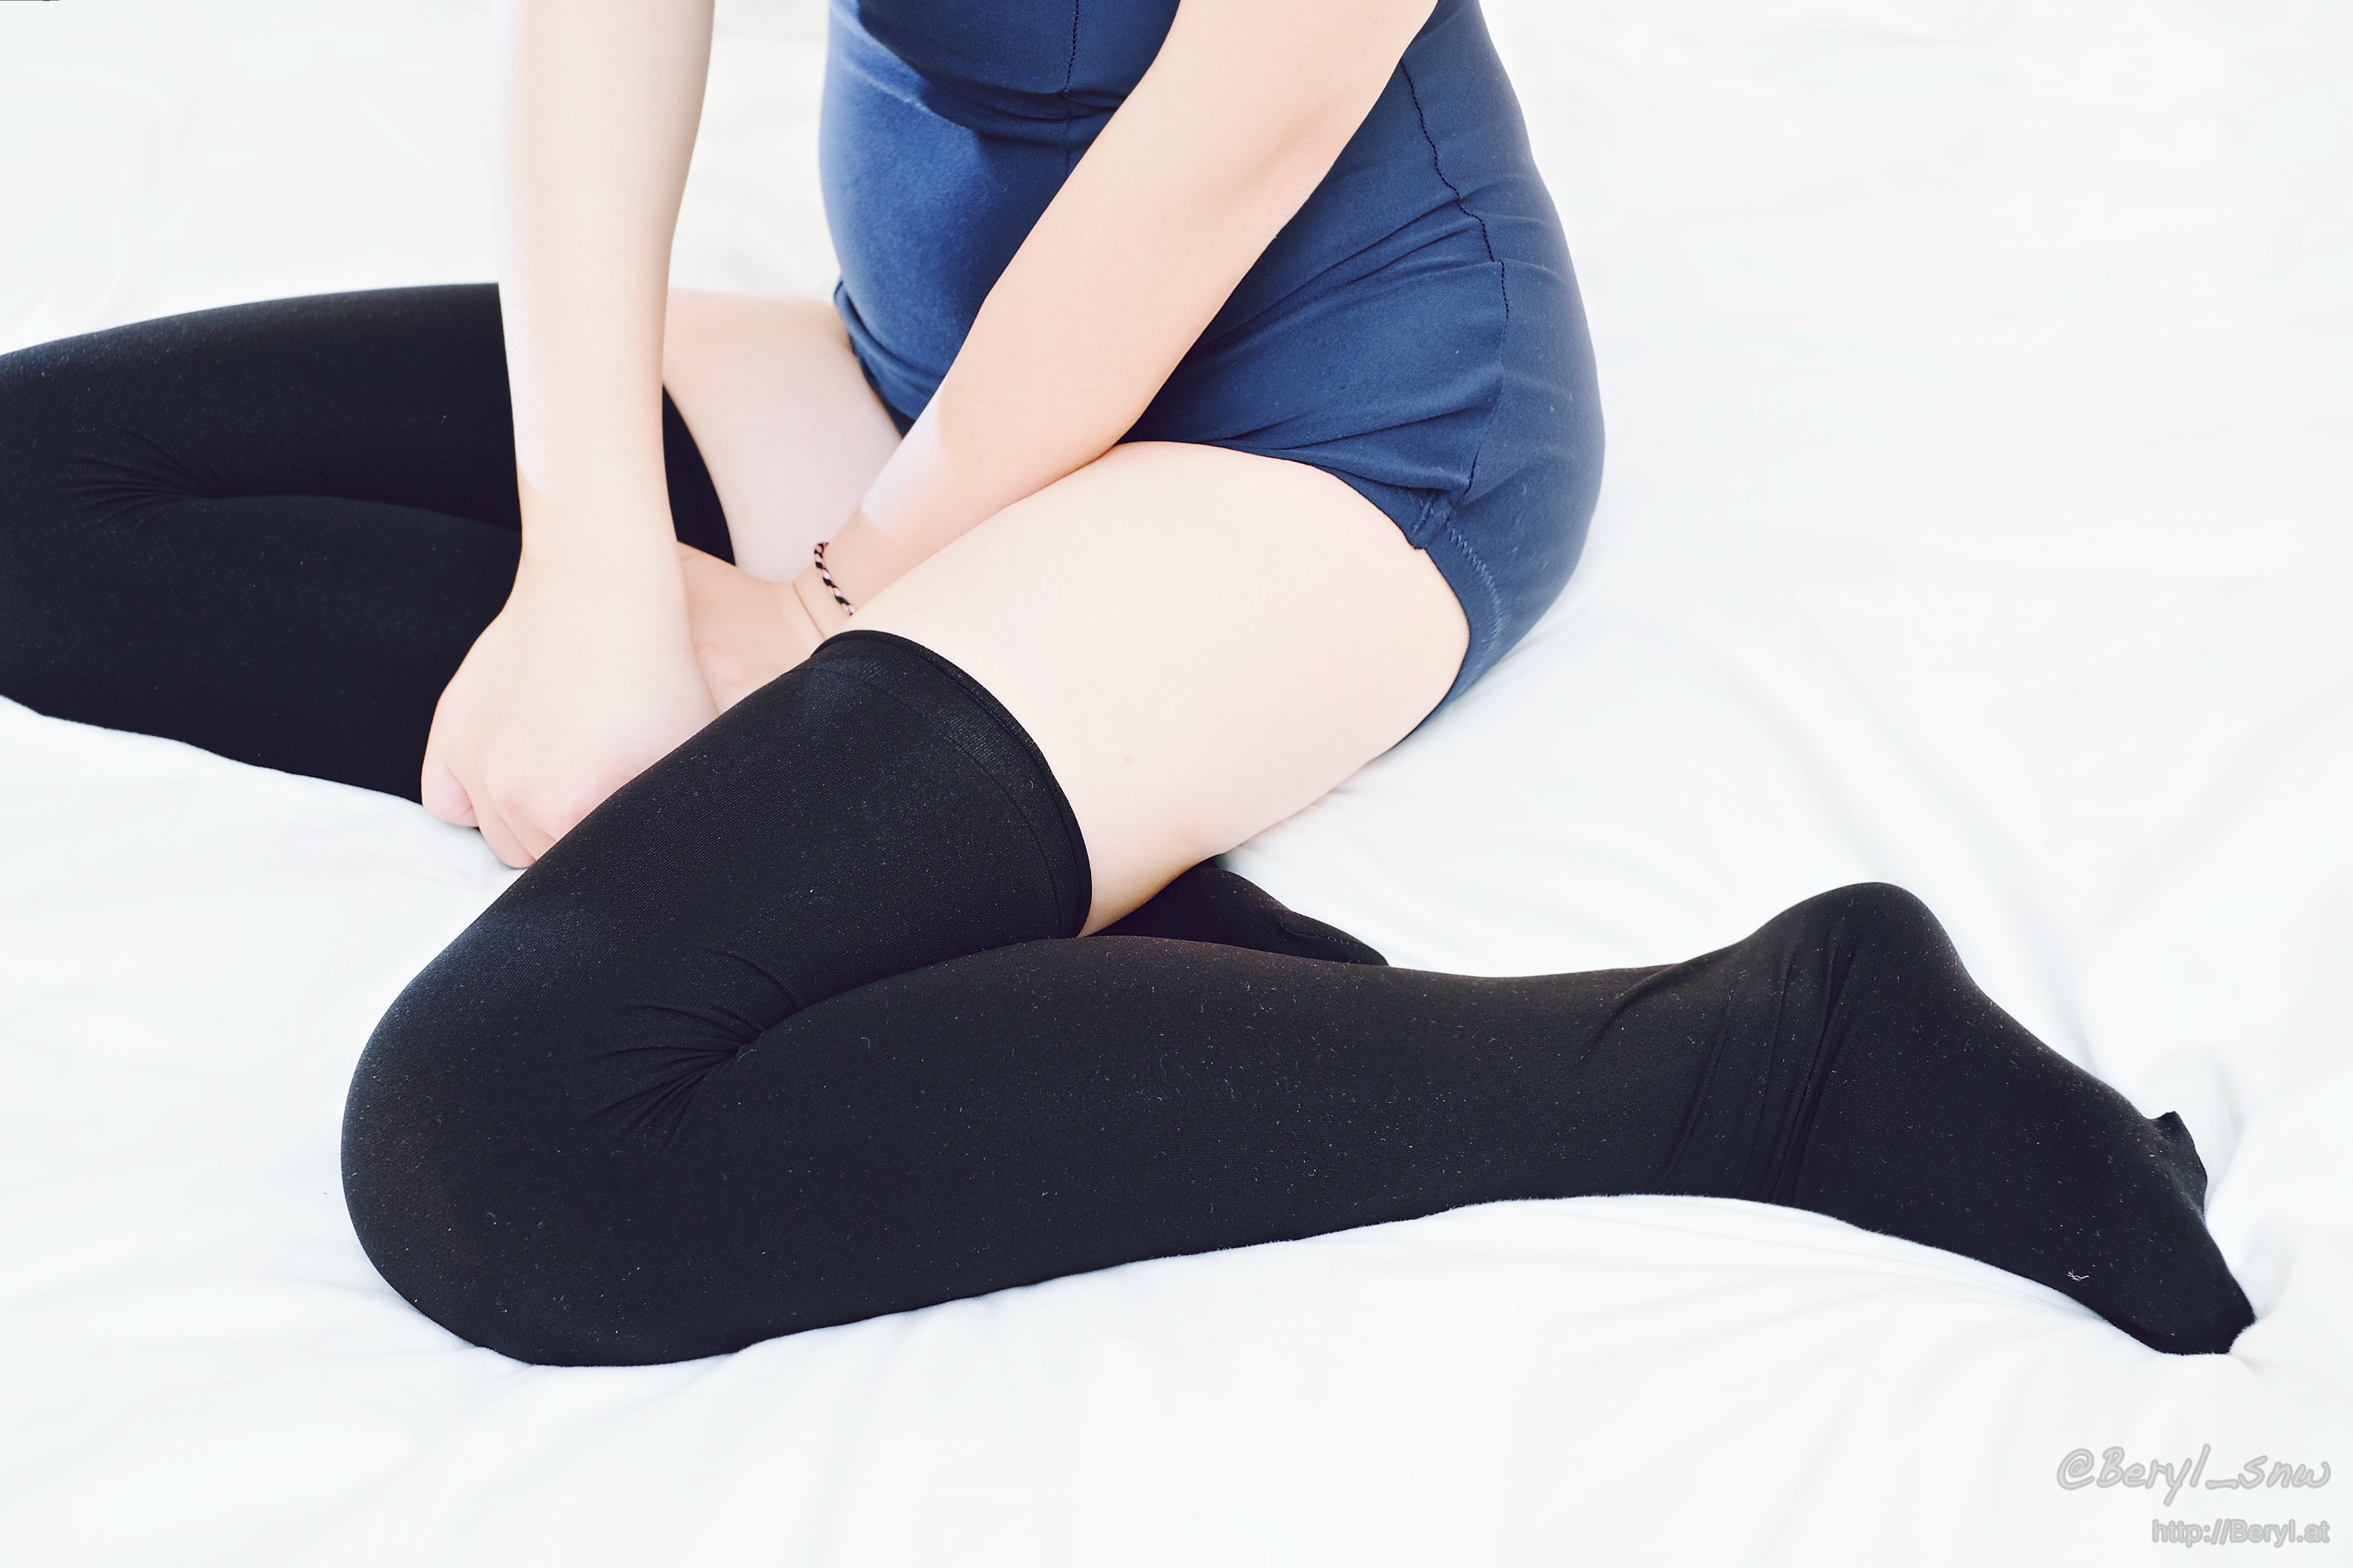
girl, feet, cute, fujifilm, leg, portrait, sitting, clean, clothing, black, arm, human body, textile, flash, 35mm, bed, legs, thigh, swimsuit, footwear, faceless, school, body, socks, tights, kneesocks, schoolgirl, kneehigh, schoolswimsuit, sock, fujifilmxpro1, xf35mmf14r, xpro1, erotica, photo shoot, sense, human positions, high heeled footwear